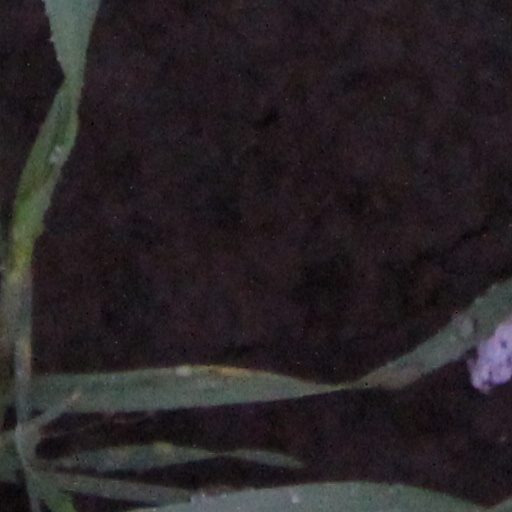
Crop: wheat